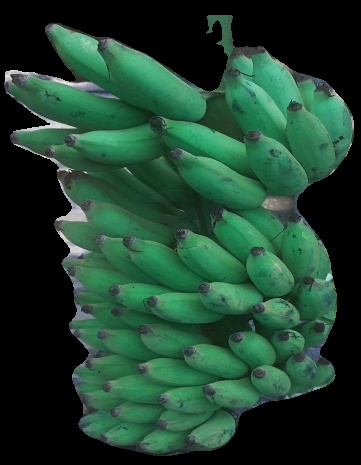
Variety: elakki-bale
Grade: grade2